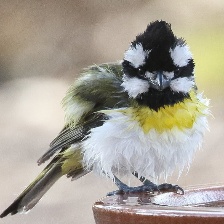
Species: CRESTED SHRIKETIT
Scientific name: FALCUNCULUS FRONTATUS